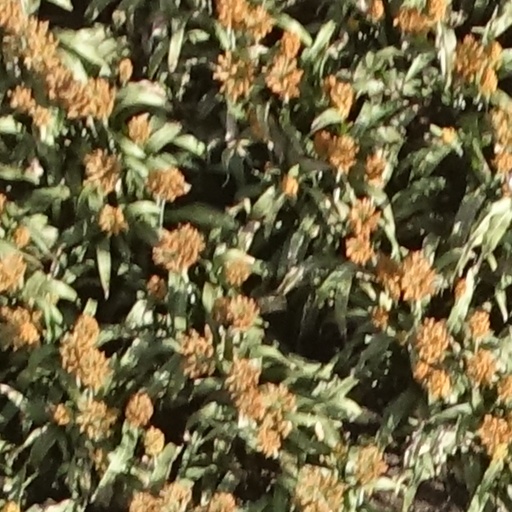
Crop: sorghum